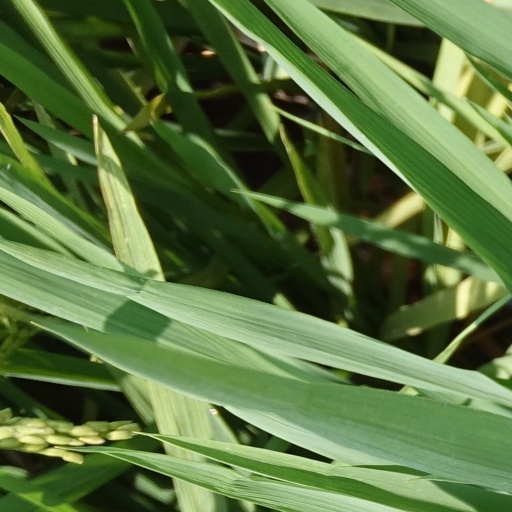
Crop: rice